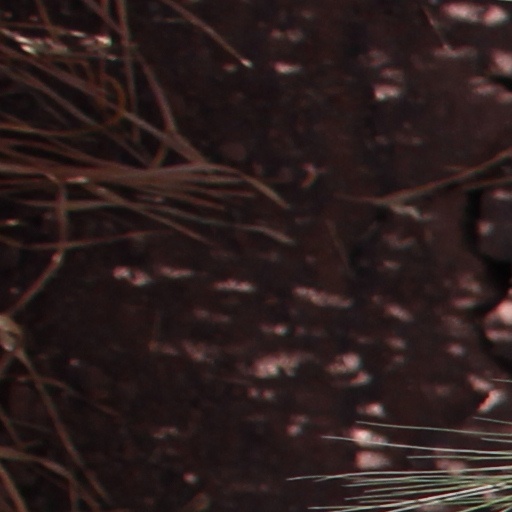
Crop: wheat